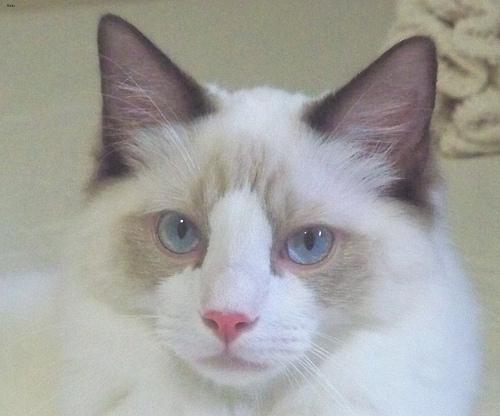
Ragdoll